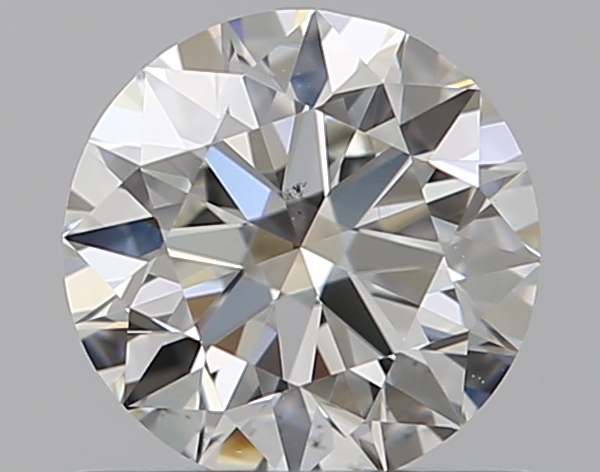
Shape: round
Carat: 0.65
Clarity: VS2
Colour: H
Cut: EX
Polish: EX
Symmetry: EX
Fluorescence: N
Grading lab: GIA
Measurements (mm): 5.5 x 5.54 x 3.43